All Good Things (film)

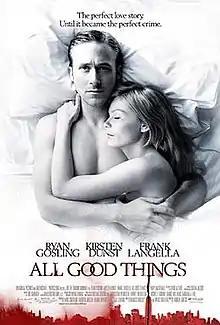
Theatrical release poster

All Good Things is a 2010 American mystery/crime romantic drama film directed by Andrew Jarecki and written by Marcus Hinchey and Marc Smerling. Inspired by the life of Robert Durst, it stars Ryan Gosling, Kirsten Dunst, and Frank Langella. Gosling portrays the wealthy son of a New York real estate tycoon (Langella) who develops a disturbing relationship with his wife (Dunst) and becomes suspected of a series of murders, as well as his wife's unsolved disappearance.